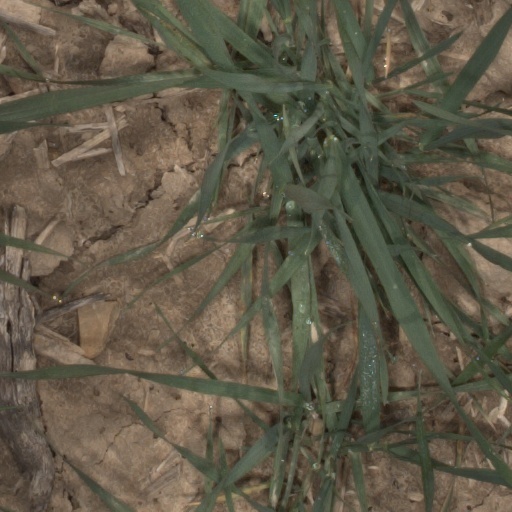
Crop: wheat